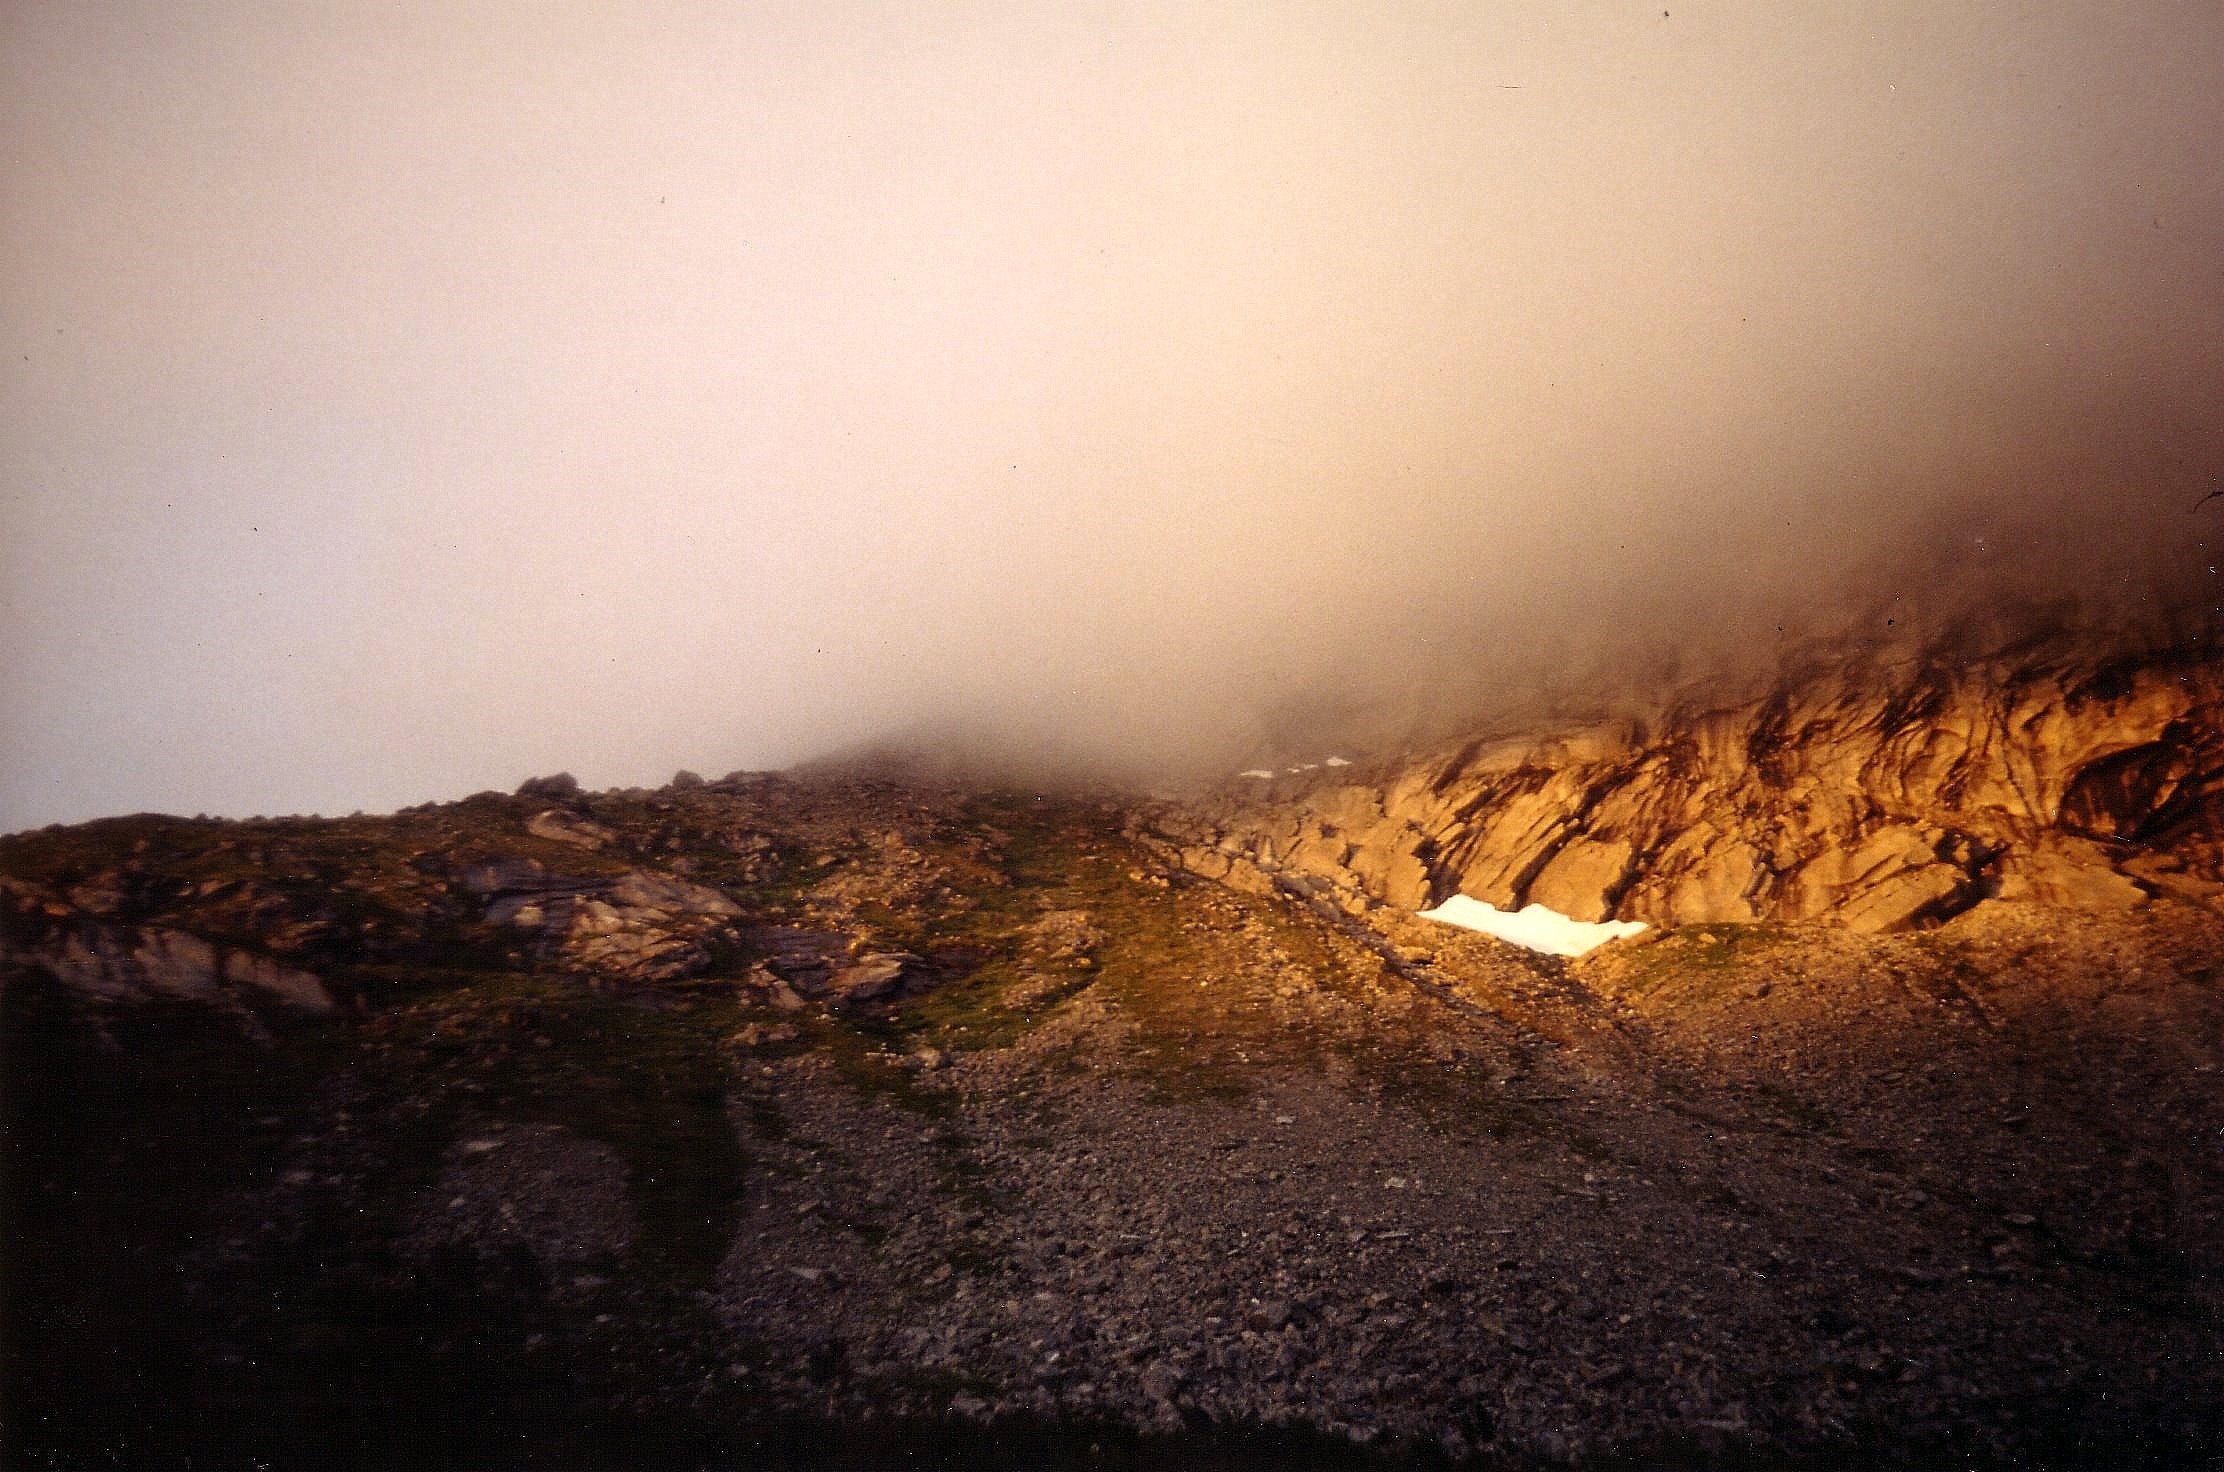
landscape, nature, rock, mountain, fog, sunlight, morning, dawn, soil, darkness, landform, geographical feature, atmospheric phenomenon, geological phenomenon, fjell